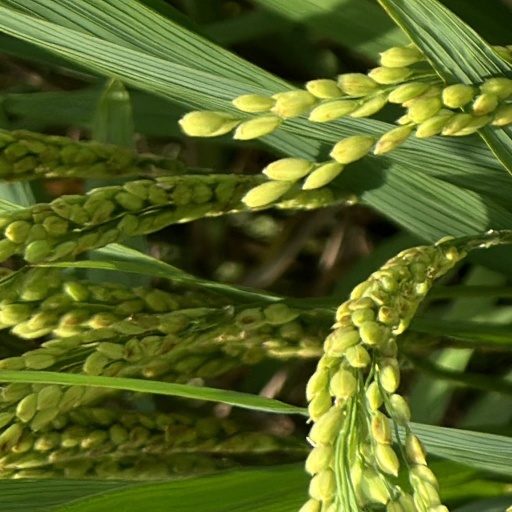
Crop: rice